Leslie cube

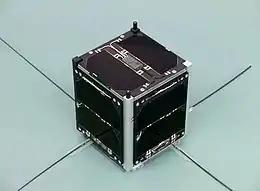
FUNcube-1 in the cleanroom before launch

A modern version of Leslie's Cube is part of the structure of a small earth-orbiting satellite known as FUNcube-1 and registered as a Dutch spacecraft. Launched in November 2013, it demonstrates the absorption and emission of solar radiation in space as the satellite orbits in full sunlight, eclipse and rotates around its three axes.